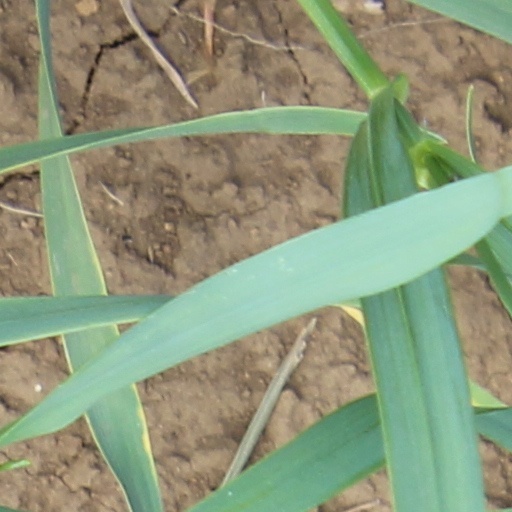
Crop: wheat